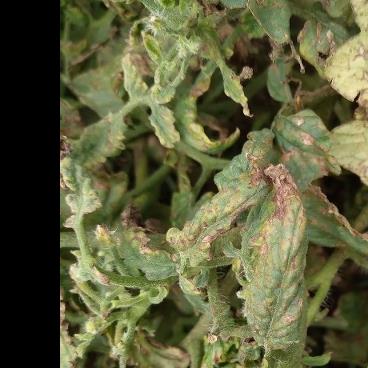
Crop: Tomato
Condition: virosis-d